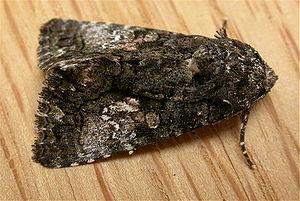
Le Clair-obscur est un insecte lépidoptère de la famille des Noctuidae.